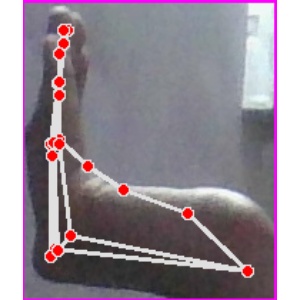
अक्षर: स